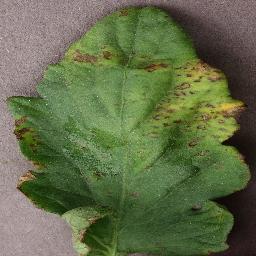
Label: Tomato___Bacterial_spot